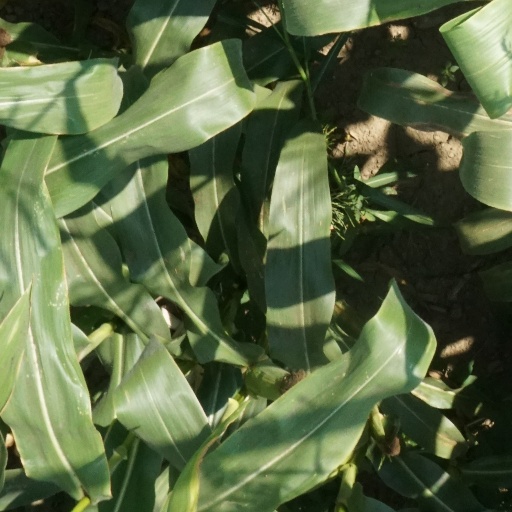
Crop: maize; corn